Feng Fei (baseball)

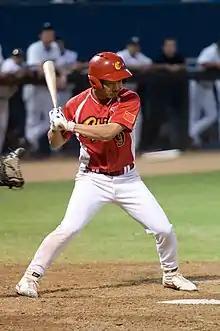
Feng with the China national baseball team in 2008

Feng Fei (born 18 February 1983 in Chengdu, Sichuan, China) is a Chinese baseball player who was a member of Team China at the 2008 Summer Olympics.